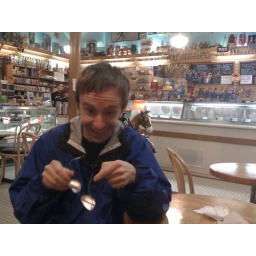
Kenyon's glasses got pretty mashed up in the pillow fight.